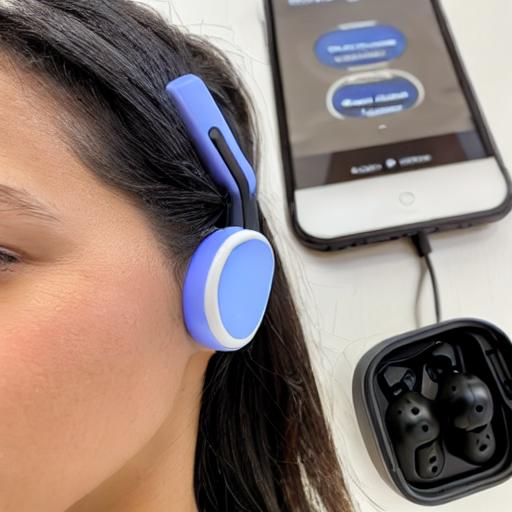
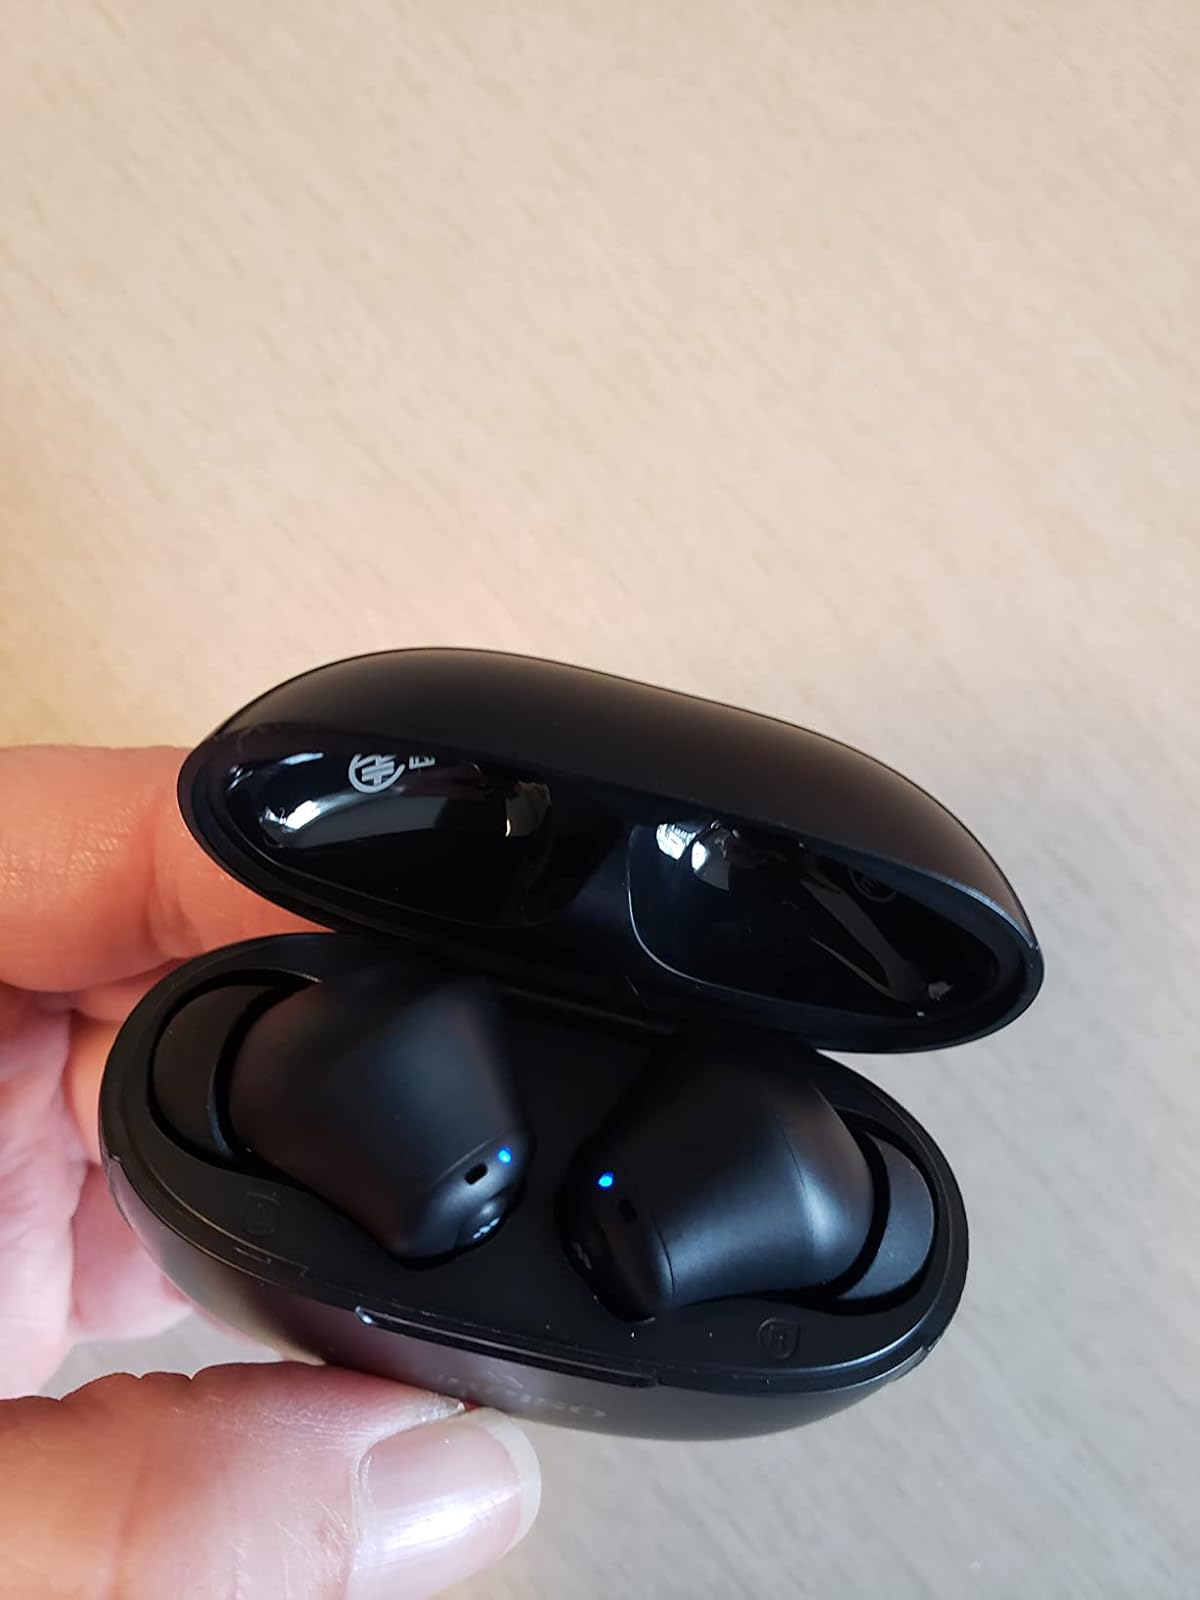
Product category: earbuds
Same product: no